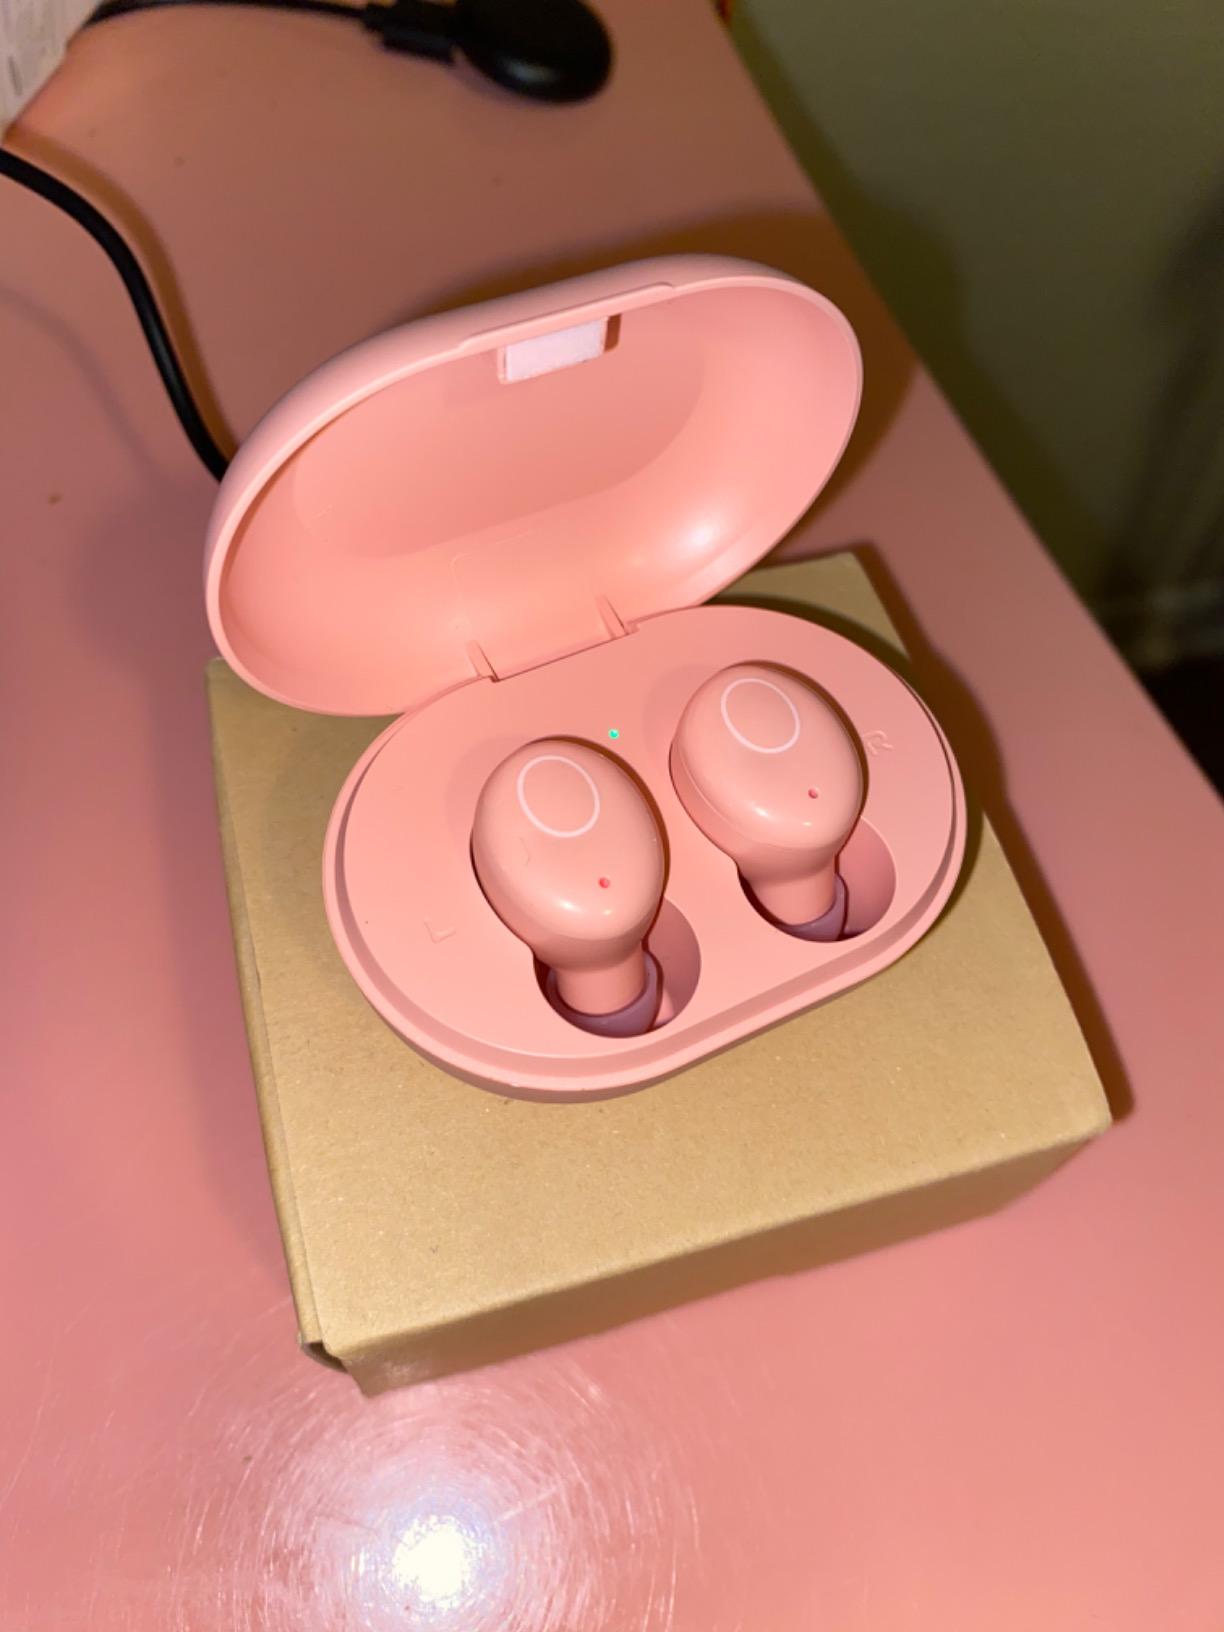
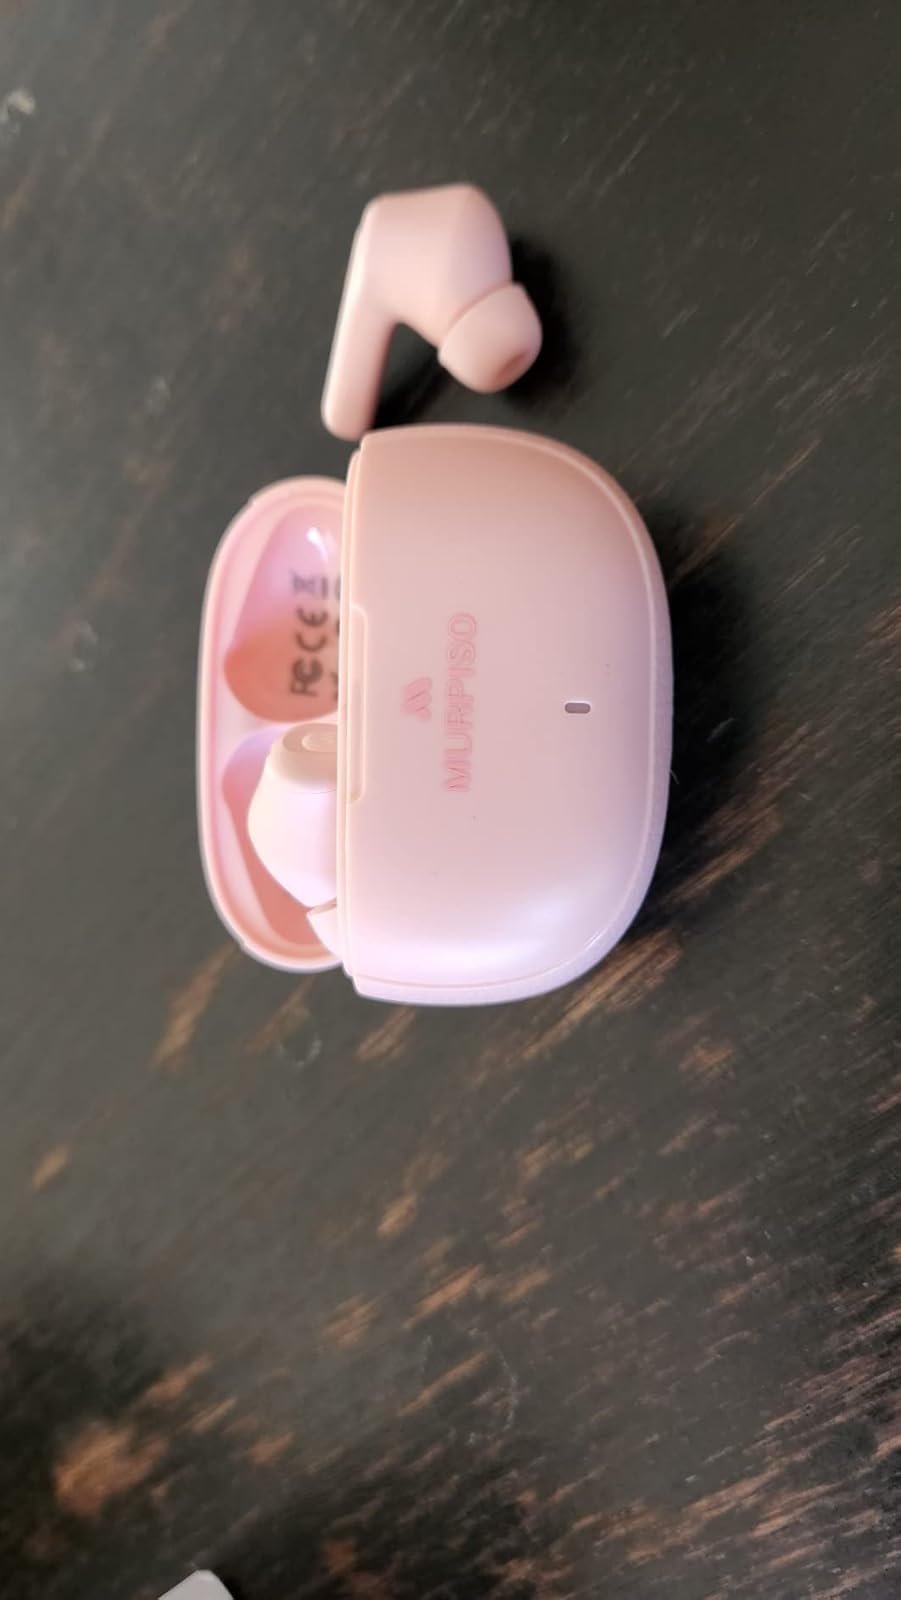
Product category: earbuds
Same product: no